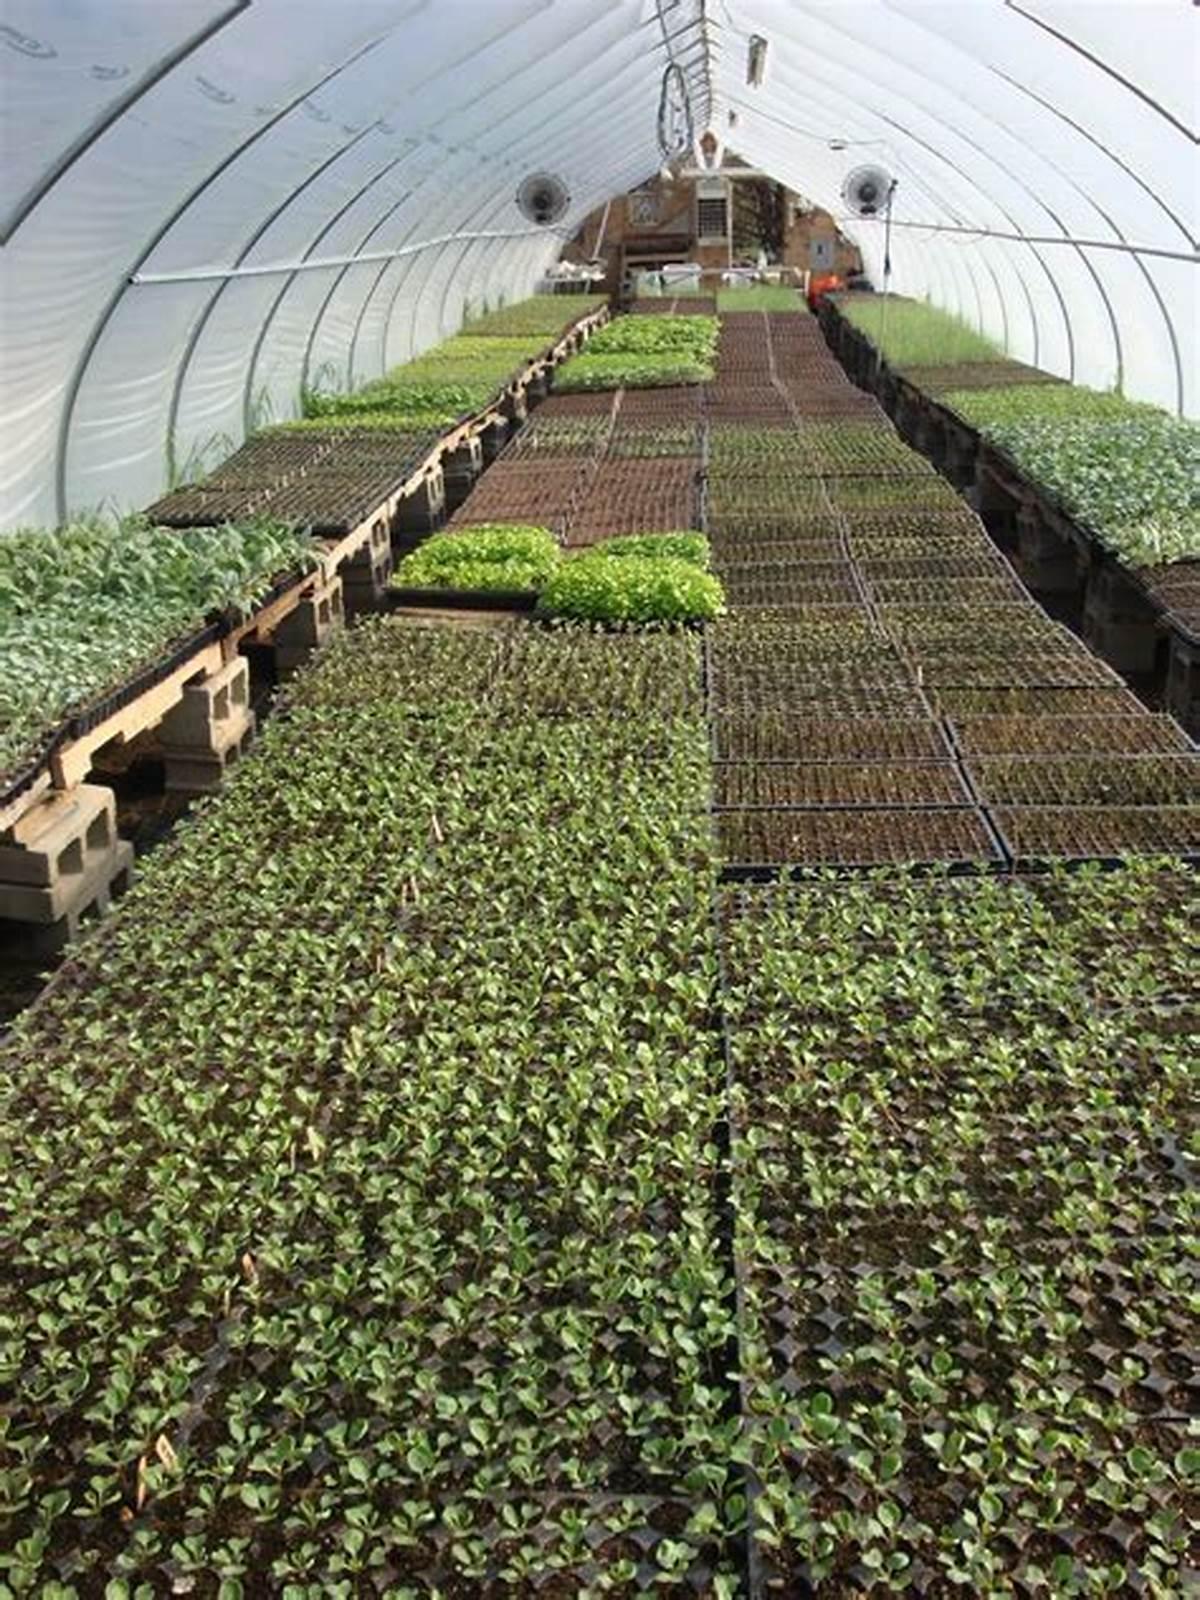
Mbegu za mazao zikiwa zimepandwa katika vikopo vidogo, ndani yake kukiwa na udongo wenye rutuba pamoja na unyevunyevu, unaosaidia mbegu hizo kuchipua katika miche midogo ya rangi ya kijani na kupangwa katika makundi ya mazao ya aina moja, ndani ya eneo kubwa.